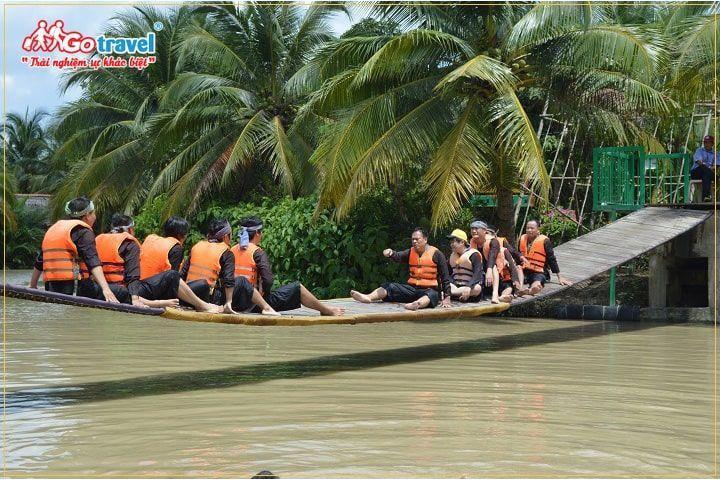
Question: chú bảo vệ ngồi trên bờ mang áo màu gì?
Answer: màu xanh dương